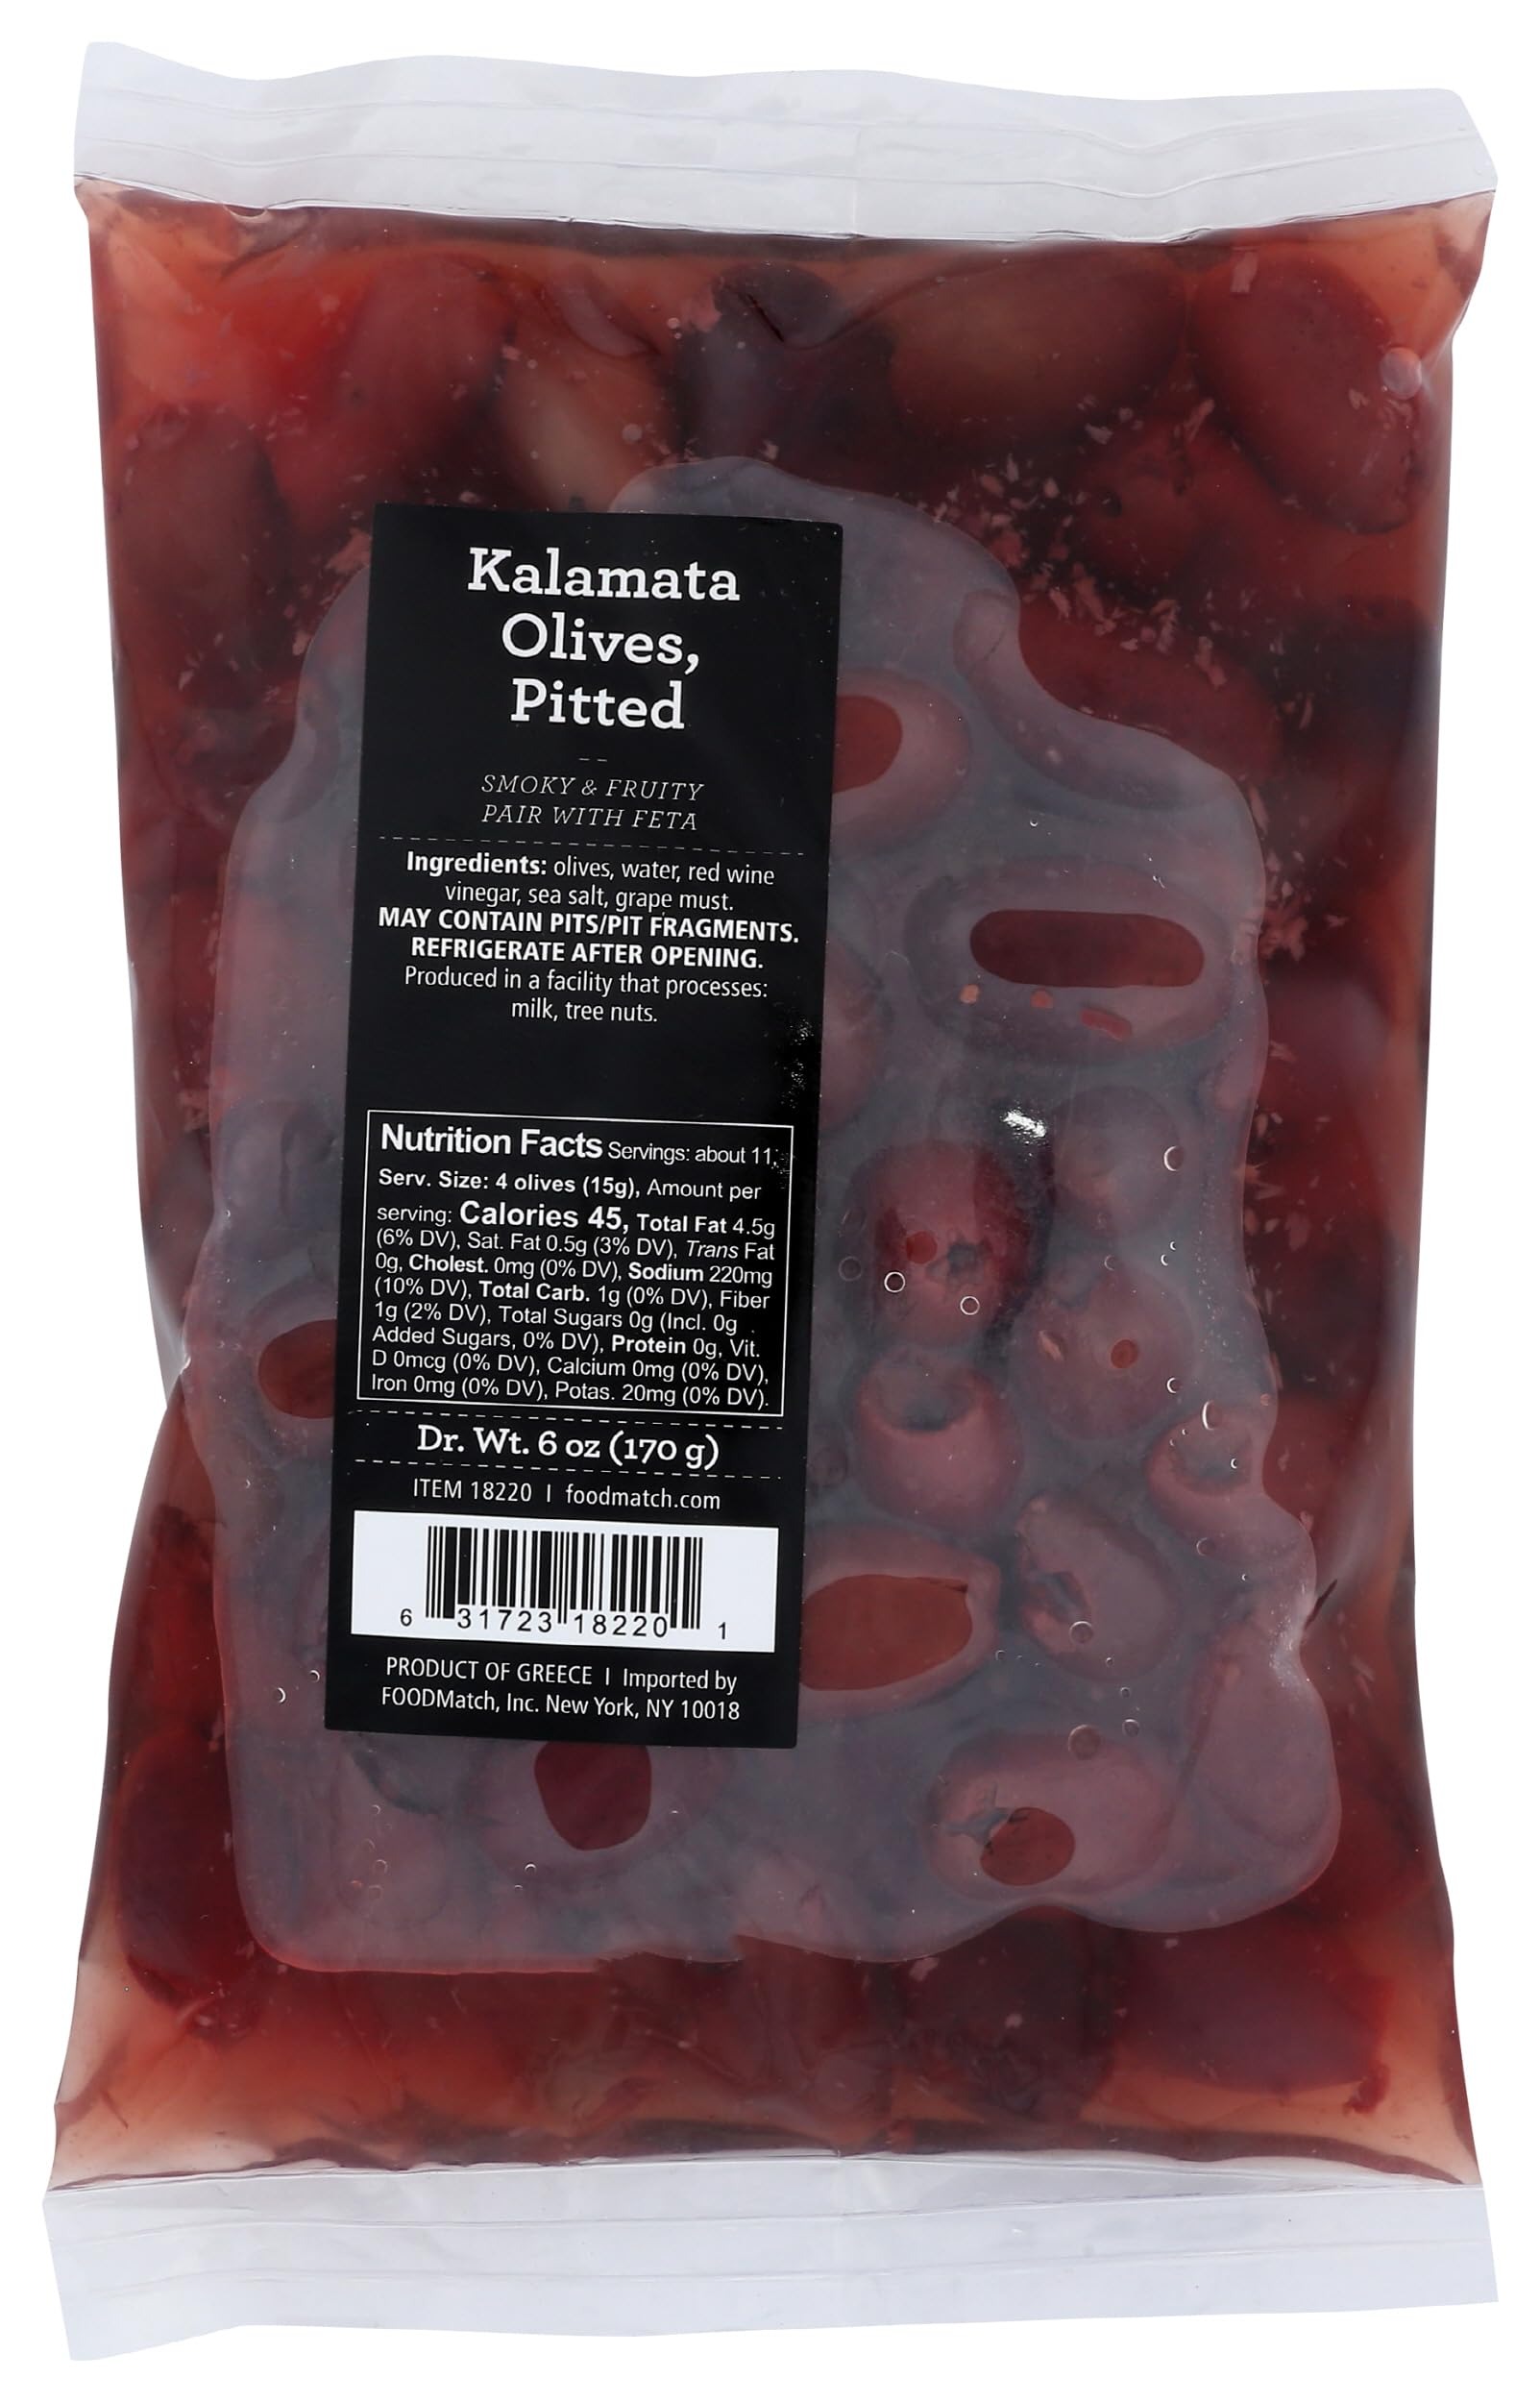
Item Name: DIVINA Pitted Kalamata Olives, 6 OZ
Bullet Point 1: Mediterranean flavor, savory snack
Bullet Point 2: Smoky and fruity
Bullet Point 3: Specialty Olives
Bullet Point 4: Pair with Feta
Value: 6.0
Unit: Ounce

Price: 5.59